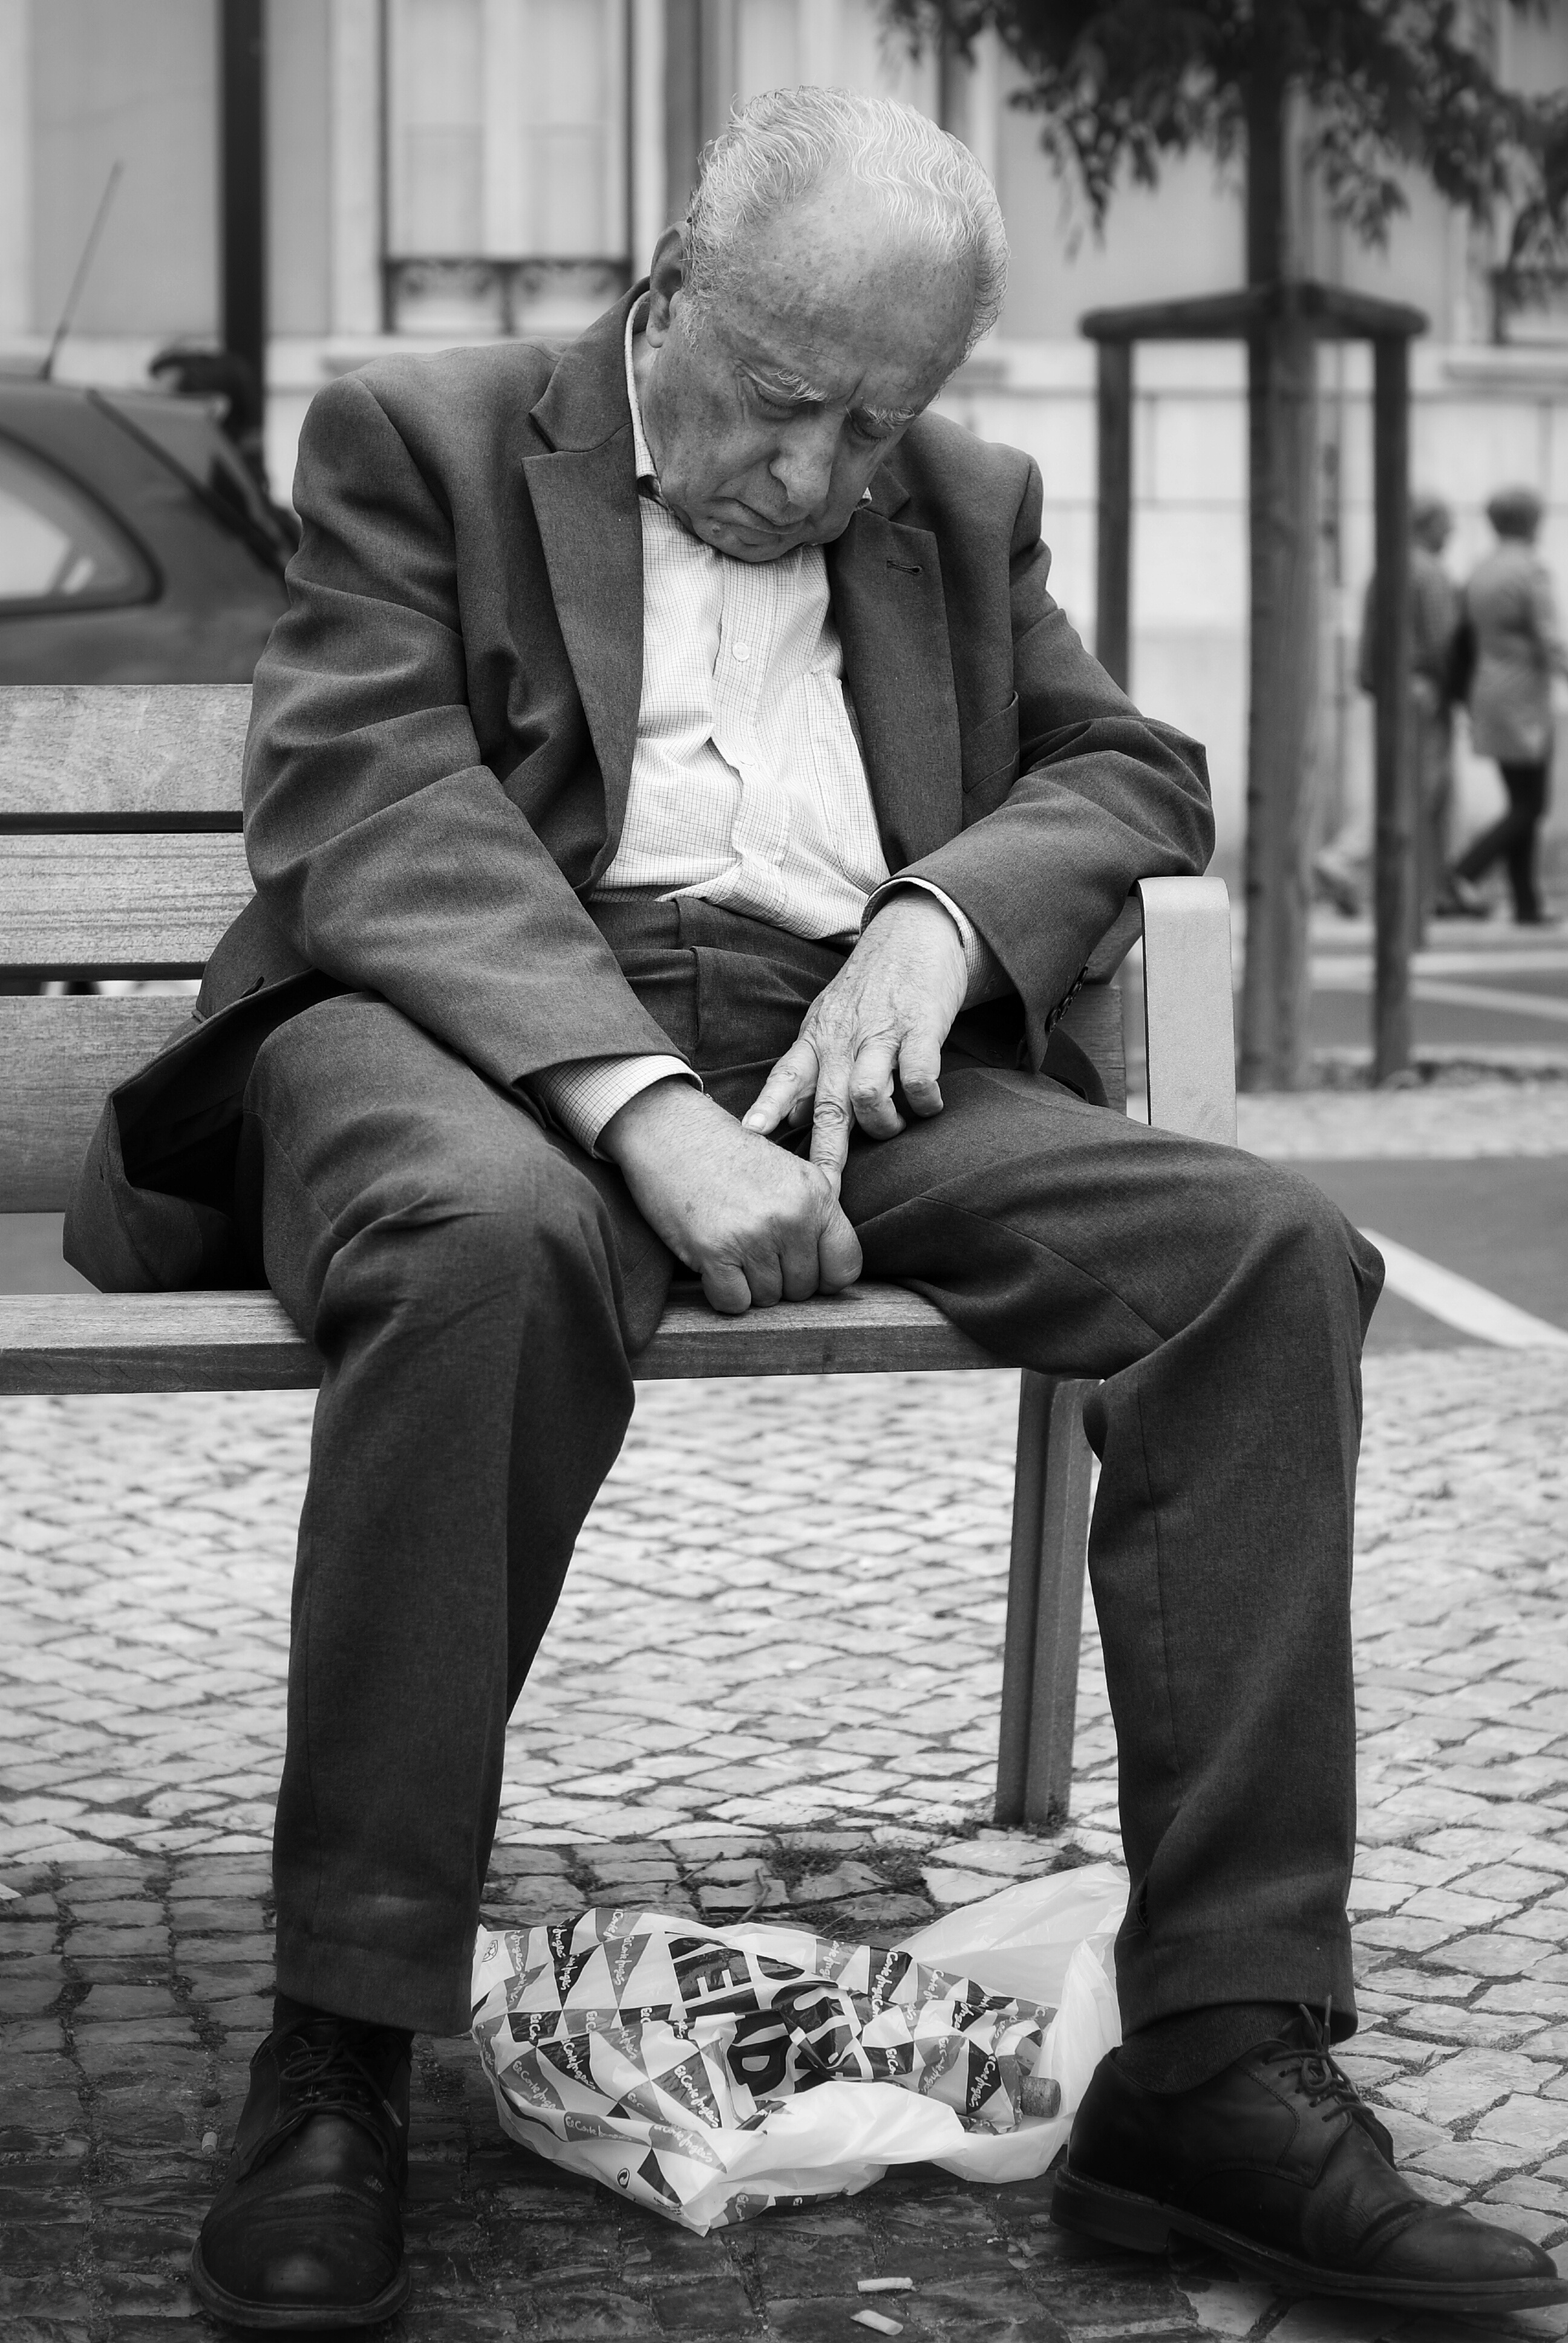
man, person, black and white, people, road, white, street, photography, urban, male, social, portrait, lens, sitting, child, black, monochrome, streetphotography, bw, blackandwhite, blackwhite, streets, 50mm, shooting, moments, public, photograph, prime, sony, pretoebranco, rua, streetphoto, branco, moment, emotion, unposed, souls, pretobranco, preto, sp, dslra200, pb, inpublic, fotografiaderua, streetmoments, lavinha, sal50f18, a200, interaction, monochrome photography, human positions